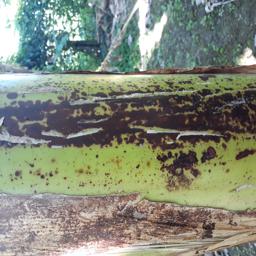
Label: PSEUDOSTEM WEEVIL